Grating

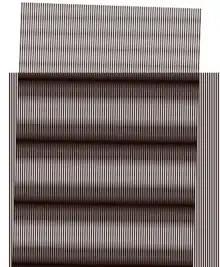
Superimposed transparent gratings generating a Moiré pattern

As optical elements, optical gratings are images having the characteristic pattern of alternating, parallel lines. The lines alternate between high and low reflectance (black-white gratings) or high and low transmittance (transparent-opaque gratings). The grating profile is the function of the reflectance or transmittance perpendicular to the lines. This function is generally a square wave, in that every transition between lines is abrupt.